Upsaaru

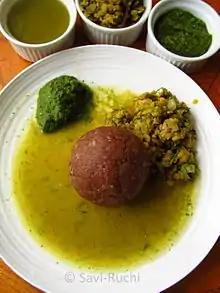
A lunch of upsaaru and other foods

Upsaaru, also known as "Uppesaru", is a kind of sambar in South India mainly in the southern part of Karnataka state. It is a traditional food of South Karnataka.